Oleksandra Kononova

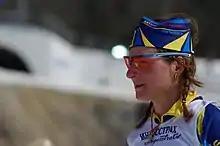
Oleksandra Kononova in Sochi, 2014

Oleksandra Mykolaivna Kononova (born 27 February 1991) is a Ukrainian Paralympic skier. She won three medals at the 2010 Paralympics and became the 2010 Ukrainian sports personality of the year.